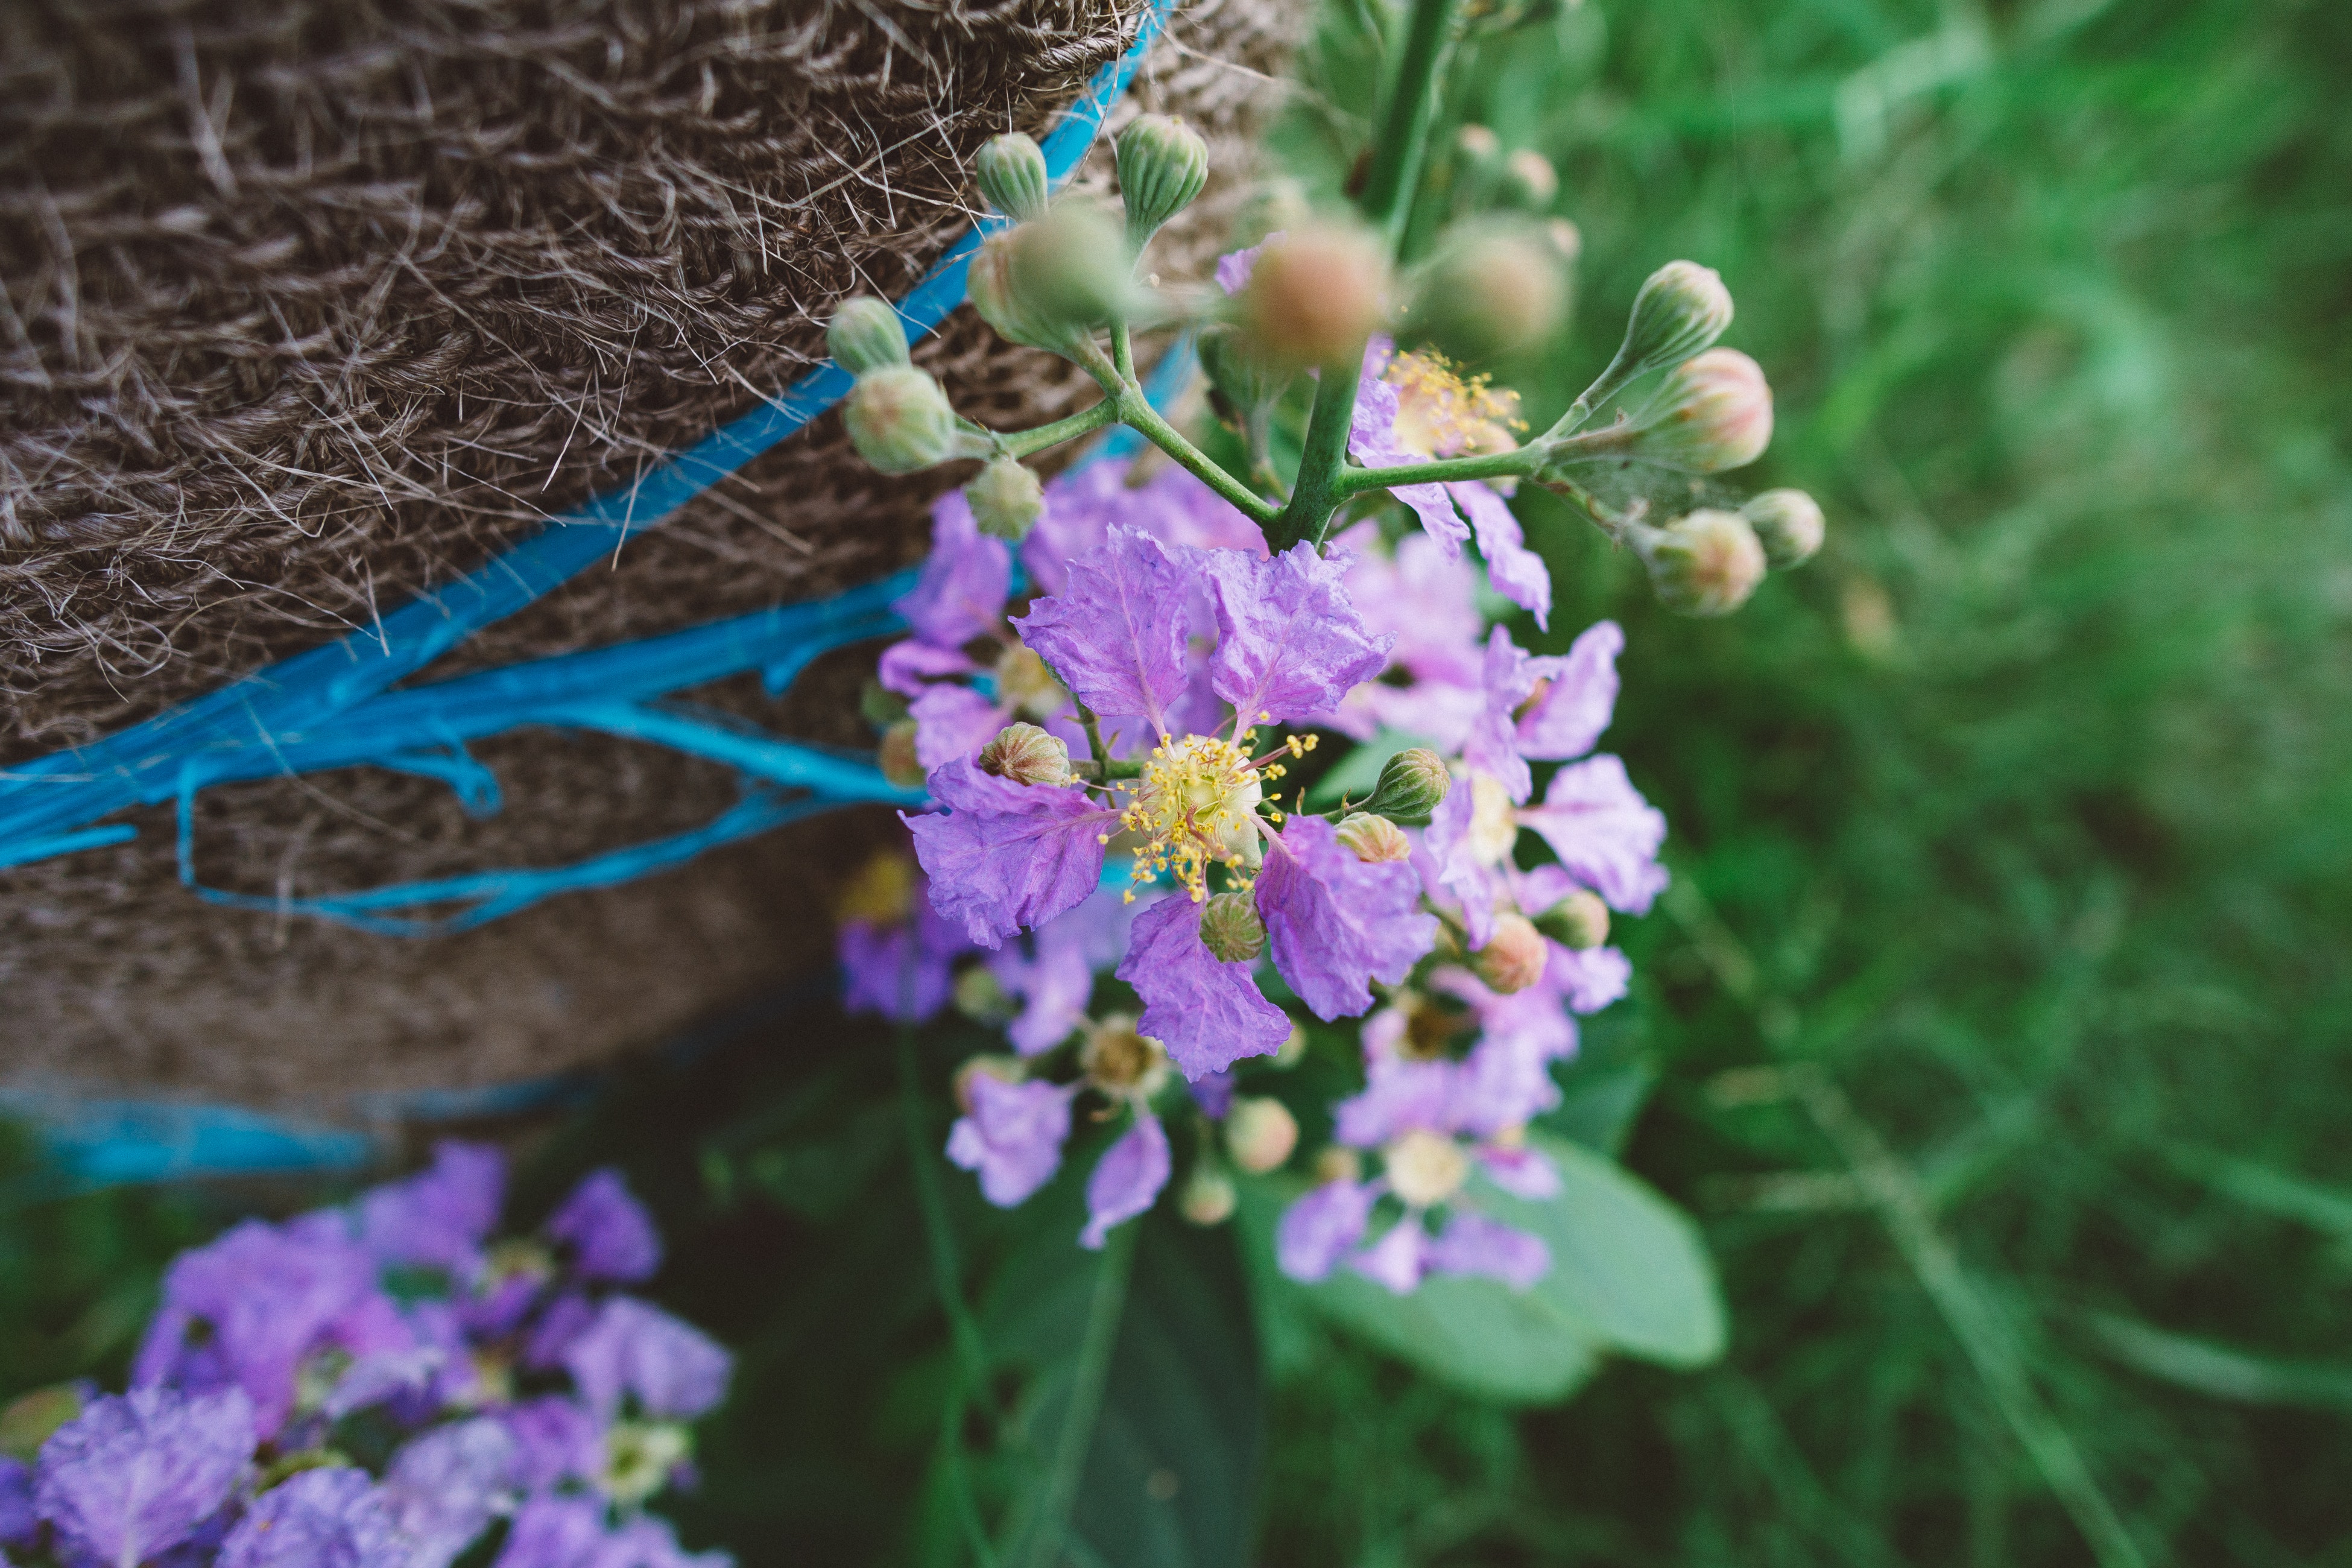
flower, purple, plant, violet, lavender, flowering plant, spring, wildflower, insect, buddleia, petal, membrane winged insect, loosestrife and pomegranate family, pollinator, borage family, violet family, verbena family, macro photography, herbaceous plant, melastome family, perennial plant, viola